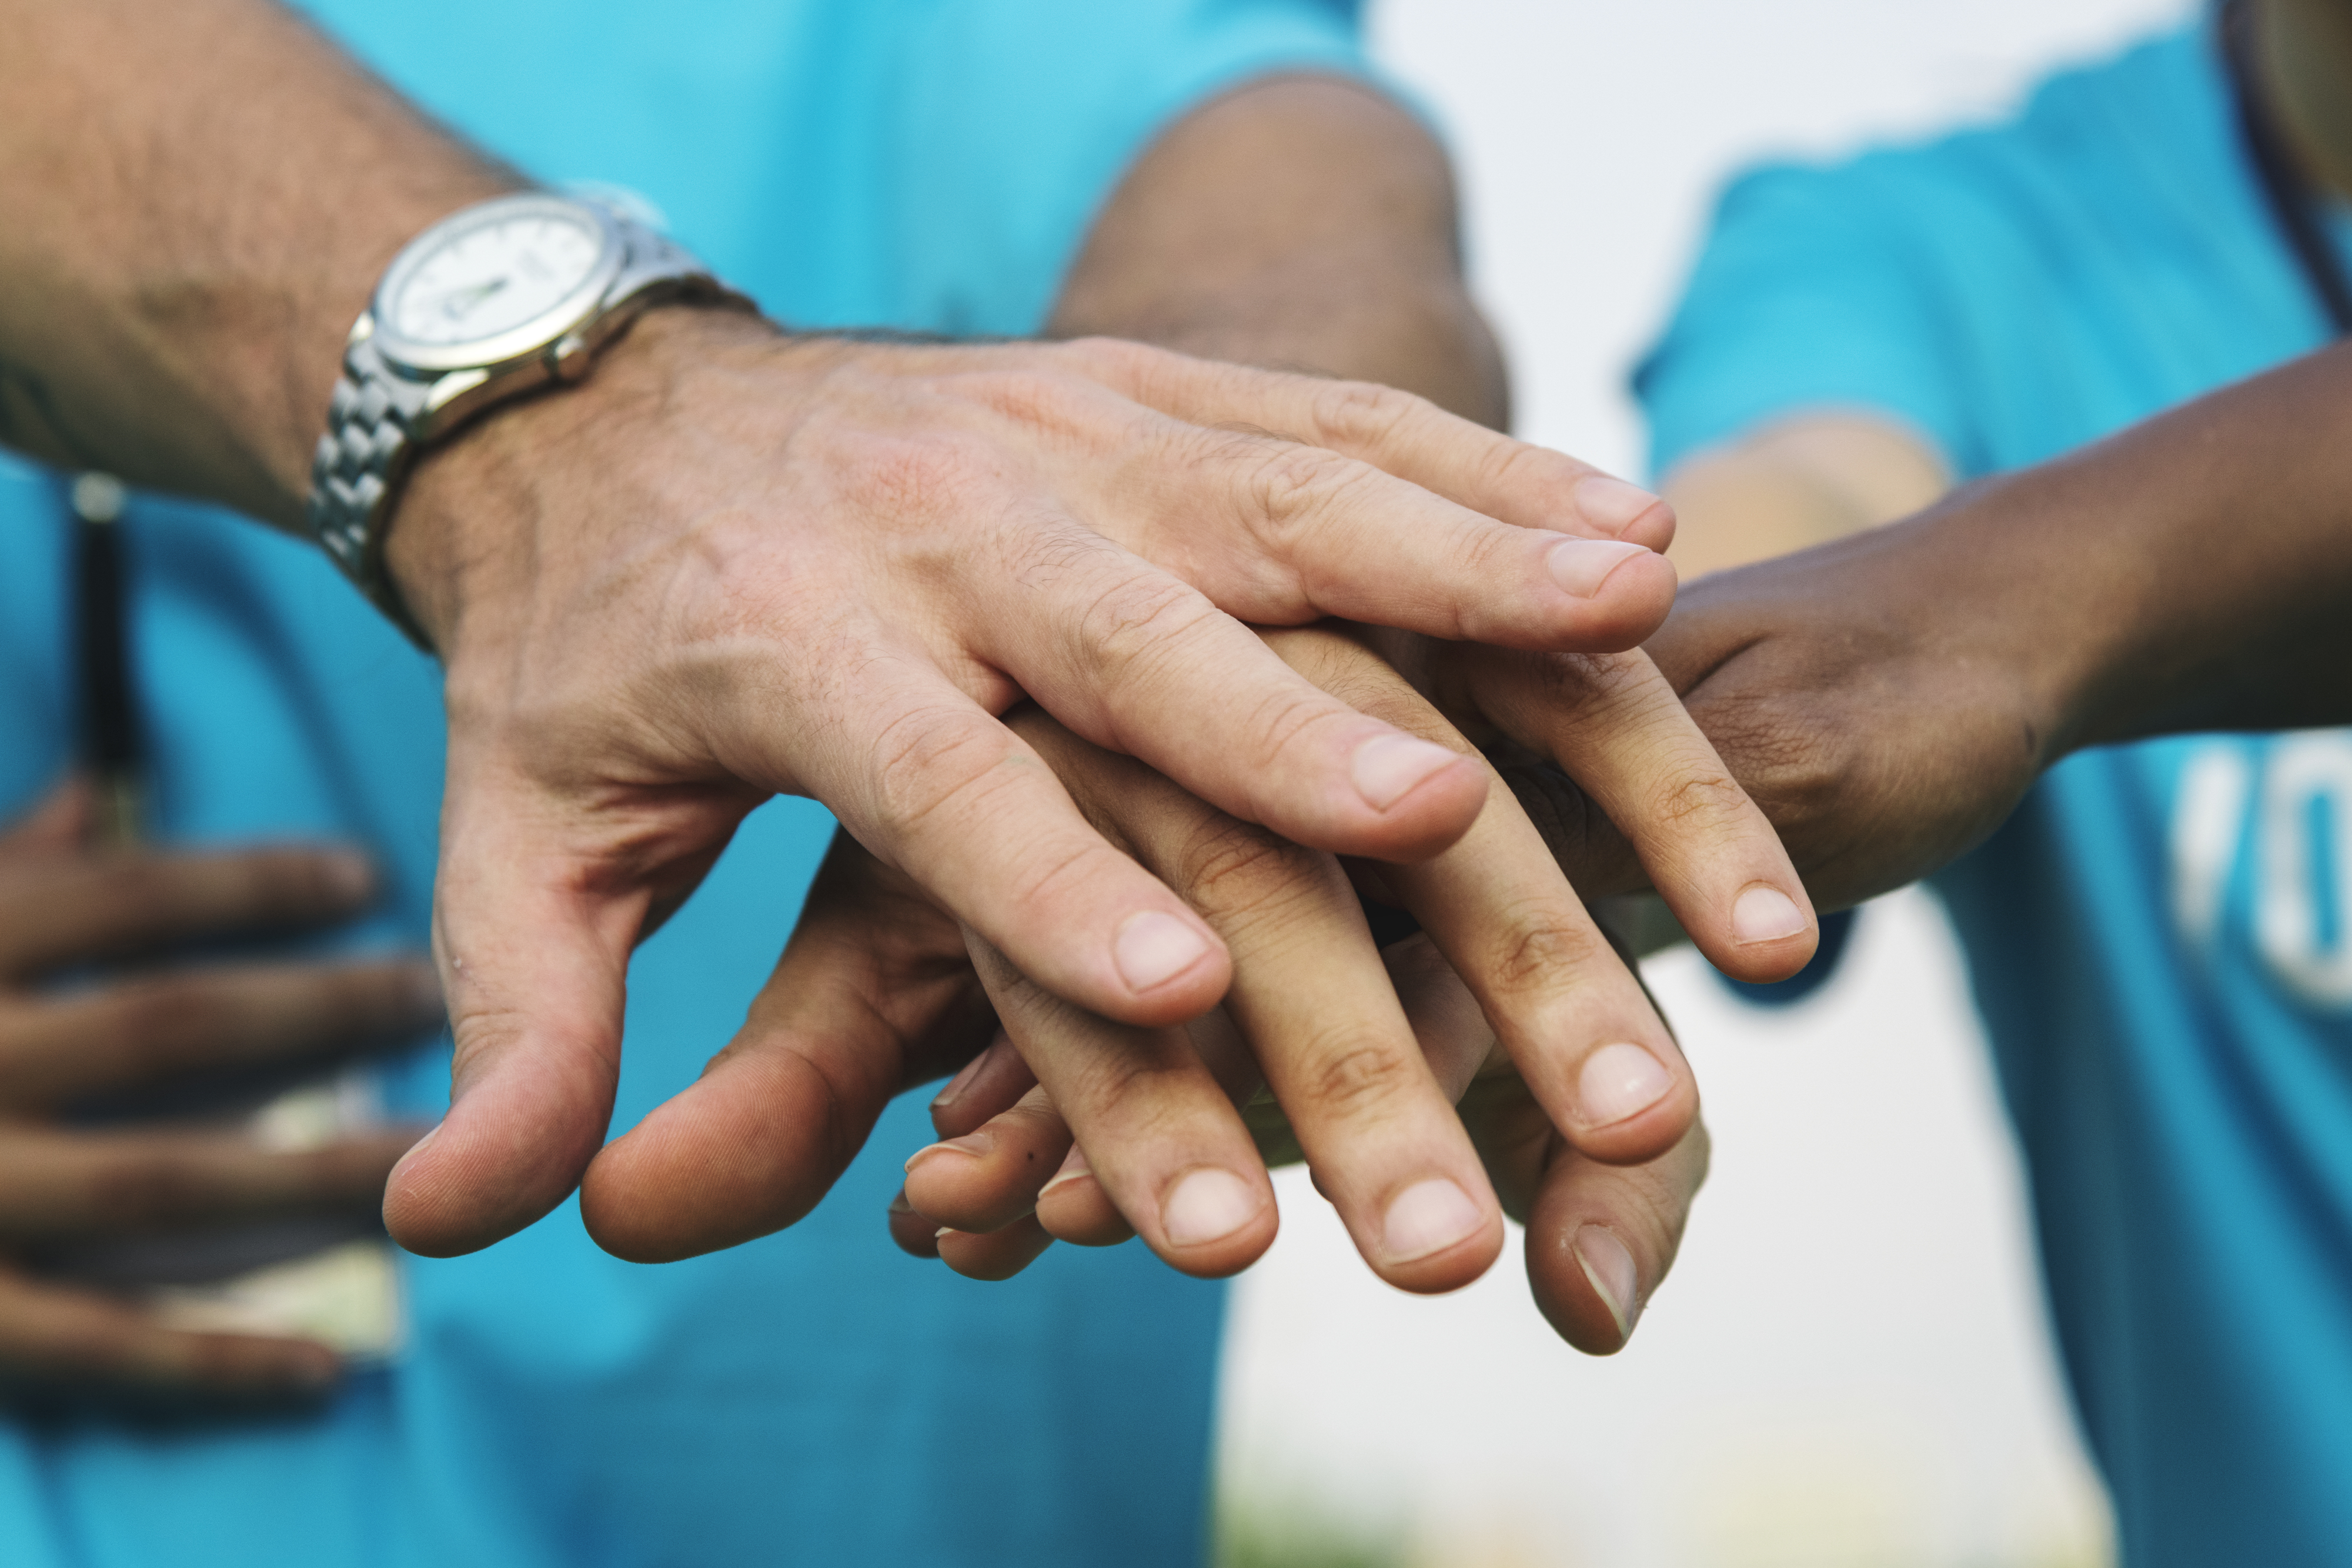
achievement, african, african american, african descent, agreement, american, asian, black, blue, caucasian, charity, cheerful, chinese, collaboration, community, community service, connection, deal, diverse, donation, european, friendship, group, hands, hands stacks, happy, helping hands, humanity, japanese, kindness, man, ngo, non profit, organization, partnership, people, power, selfless, stacked hands, stacking hands, staff, support, team, teamwork, togetherness, unity, voluntary, volunteer, volunteering, volunteers, westerner, woman, hand, finger, nail, thumb